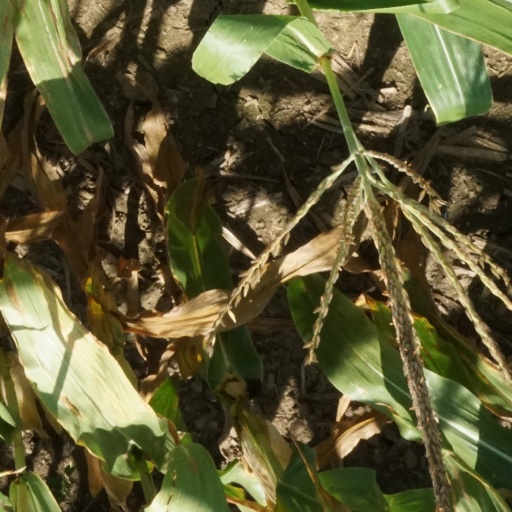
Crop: maize; corn